Maksim Vasiljević

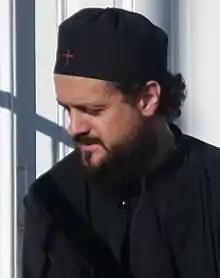
Bishop Maksim in 2013

Maksim Vasiljević (born 27 June 1968 as Milan Vasiljević) is the Bishop of the Eparchy of Western America of the Serbian Orthodox Church.